Rick Bullock

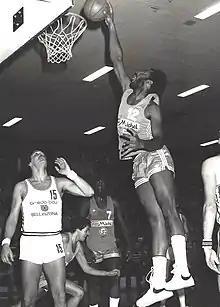
Bullock playing professionally for Fribourg Olympic Basket in Switzerland

Rick Bullock (born August 9, 1954) is an American former professional basketball player, who played collegiate basketball for the Texas Tech Red Raiders basketball team and was selected 57th by the New York Knicks in the 1976 NBA draft.